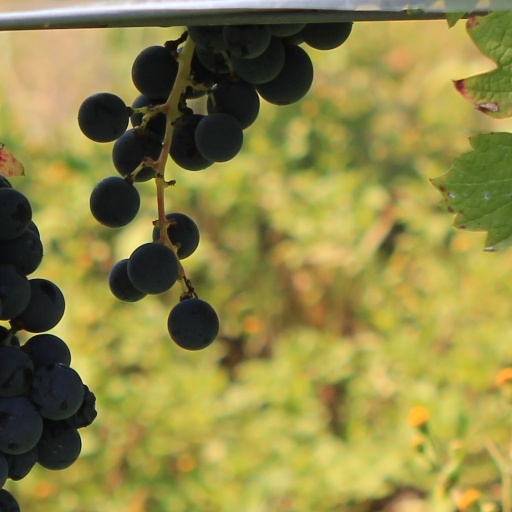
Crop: grape